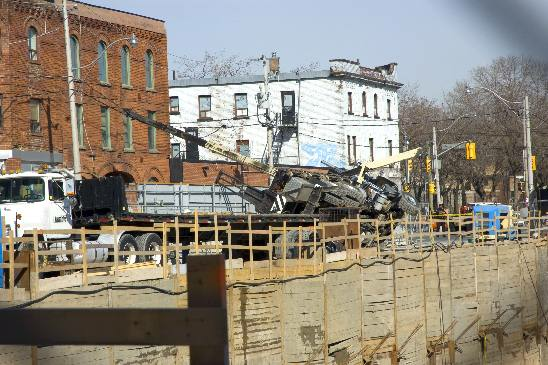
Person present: No